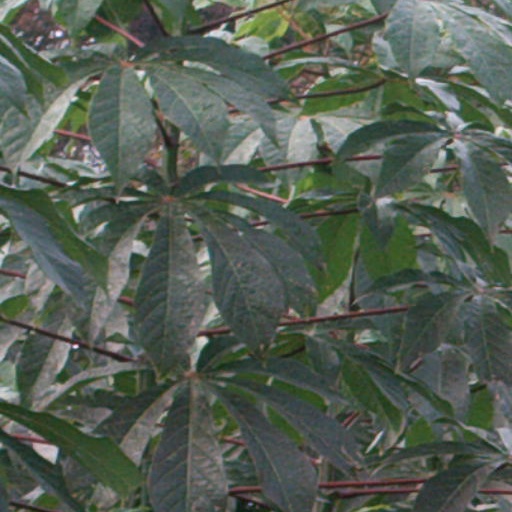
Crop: cassava